Chief Khalsa Diwan

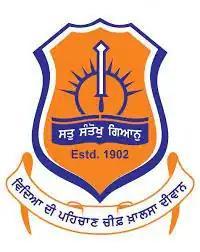
Official logo

The Chief Khalsa Diwan ( C.K.D.) or Chief Khalsa Diwan Charitable Society ( C.K.D.C.S.) is a Sikh organisation that is the central organization of various Singh Sabhas spread across Punjab, India. Unlike the Shiromani Gurudwara Prabandhak Committee, the C.K.D. is an apolitical body and only concerns itself with religious, educational and cultural issues. The organization originally controlled Sikh religious and educational concerns and was an advocate of Sikh political rights, though it presently is mostly limited to educational spheres. It was the main council of Sikhs until the birth of more radical organizations, such as the Central Sikh League (est. 1919), the S.G.P.C. (est. 1920), and the Akali Dal (est. 1920).